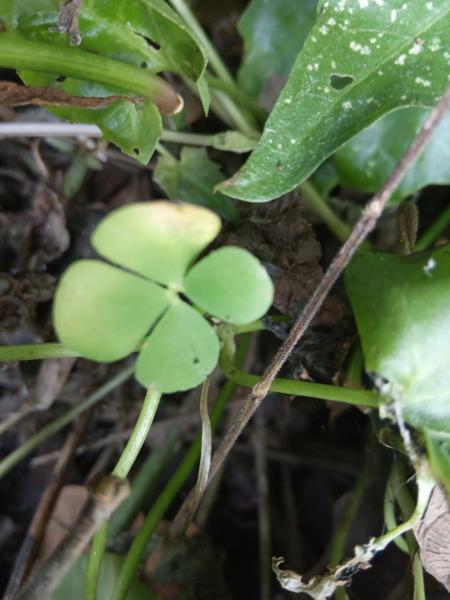
Weed species: Marsilea minuta